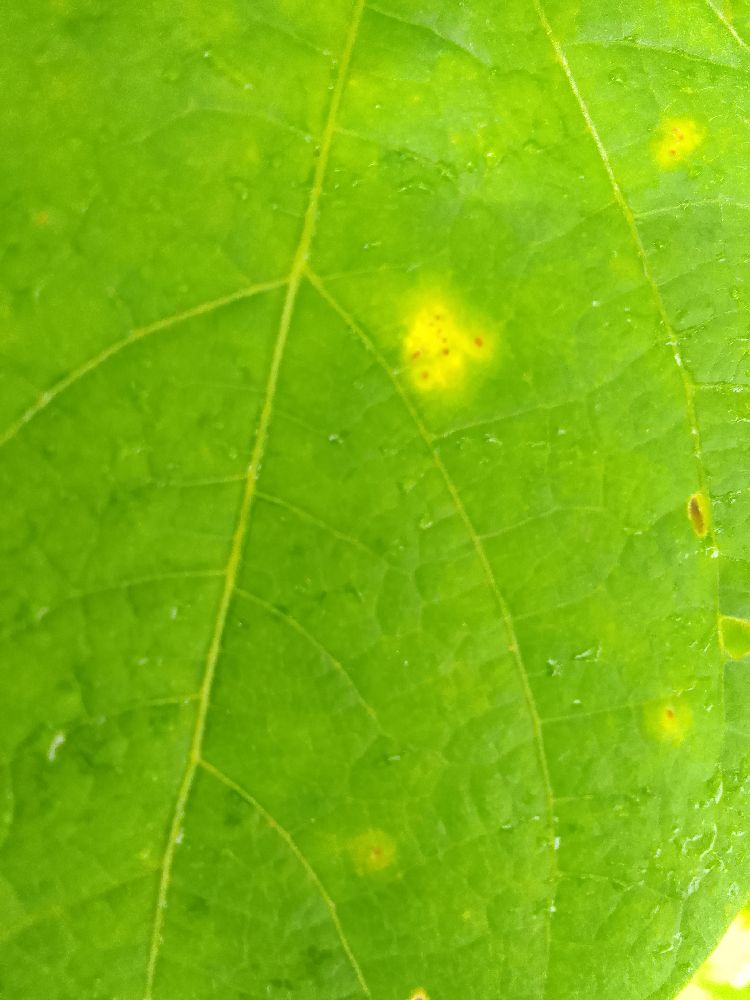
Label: rust